Alcamo Marina

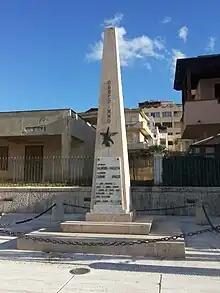
The commemorative monument in memory of the carabinieris Falcetta and Apuzzo at Alcamo Marina (in Via del Mare).

On 27 January 1976 it occurred the so-called "Alcamo Marina's slaughter": two carabinieris, the nineteen years old Carmine Apuzzo and the lance-corporal Salvatore Falcetta, were killed while sleeping in the small post.